Mahnaz Fattahi

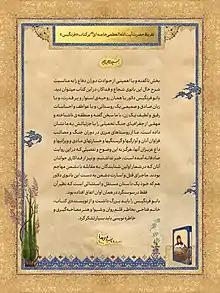
Commentation of Iran's supreme leader on the book of Farangis

Farangis (Persian: فرنگیس) or Faranguiss is among the most known books of Mahnaz Fatahi—which was paid heeded by the commendation of Iran's supreme leader, Seyyed Ali Khamenei.